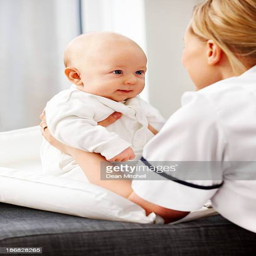
taking care of a cute little baby